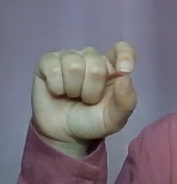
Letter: fa